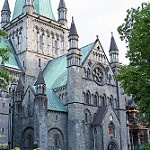
Label: buildings